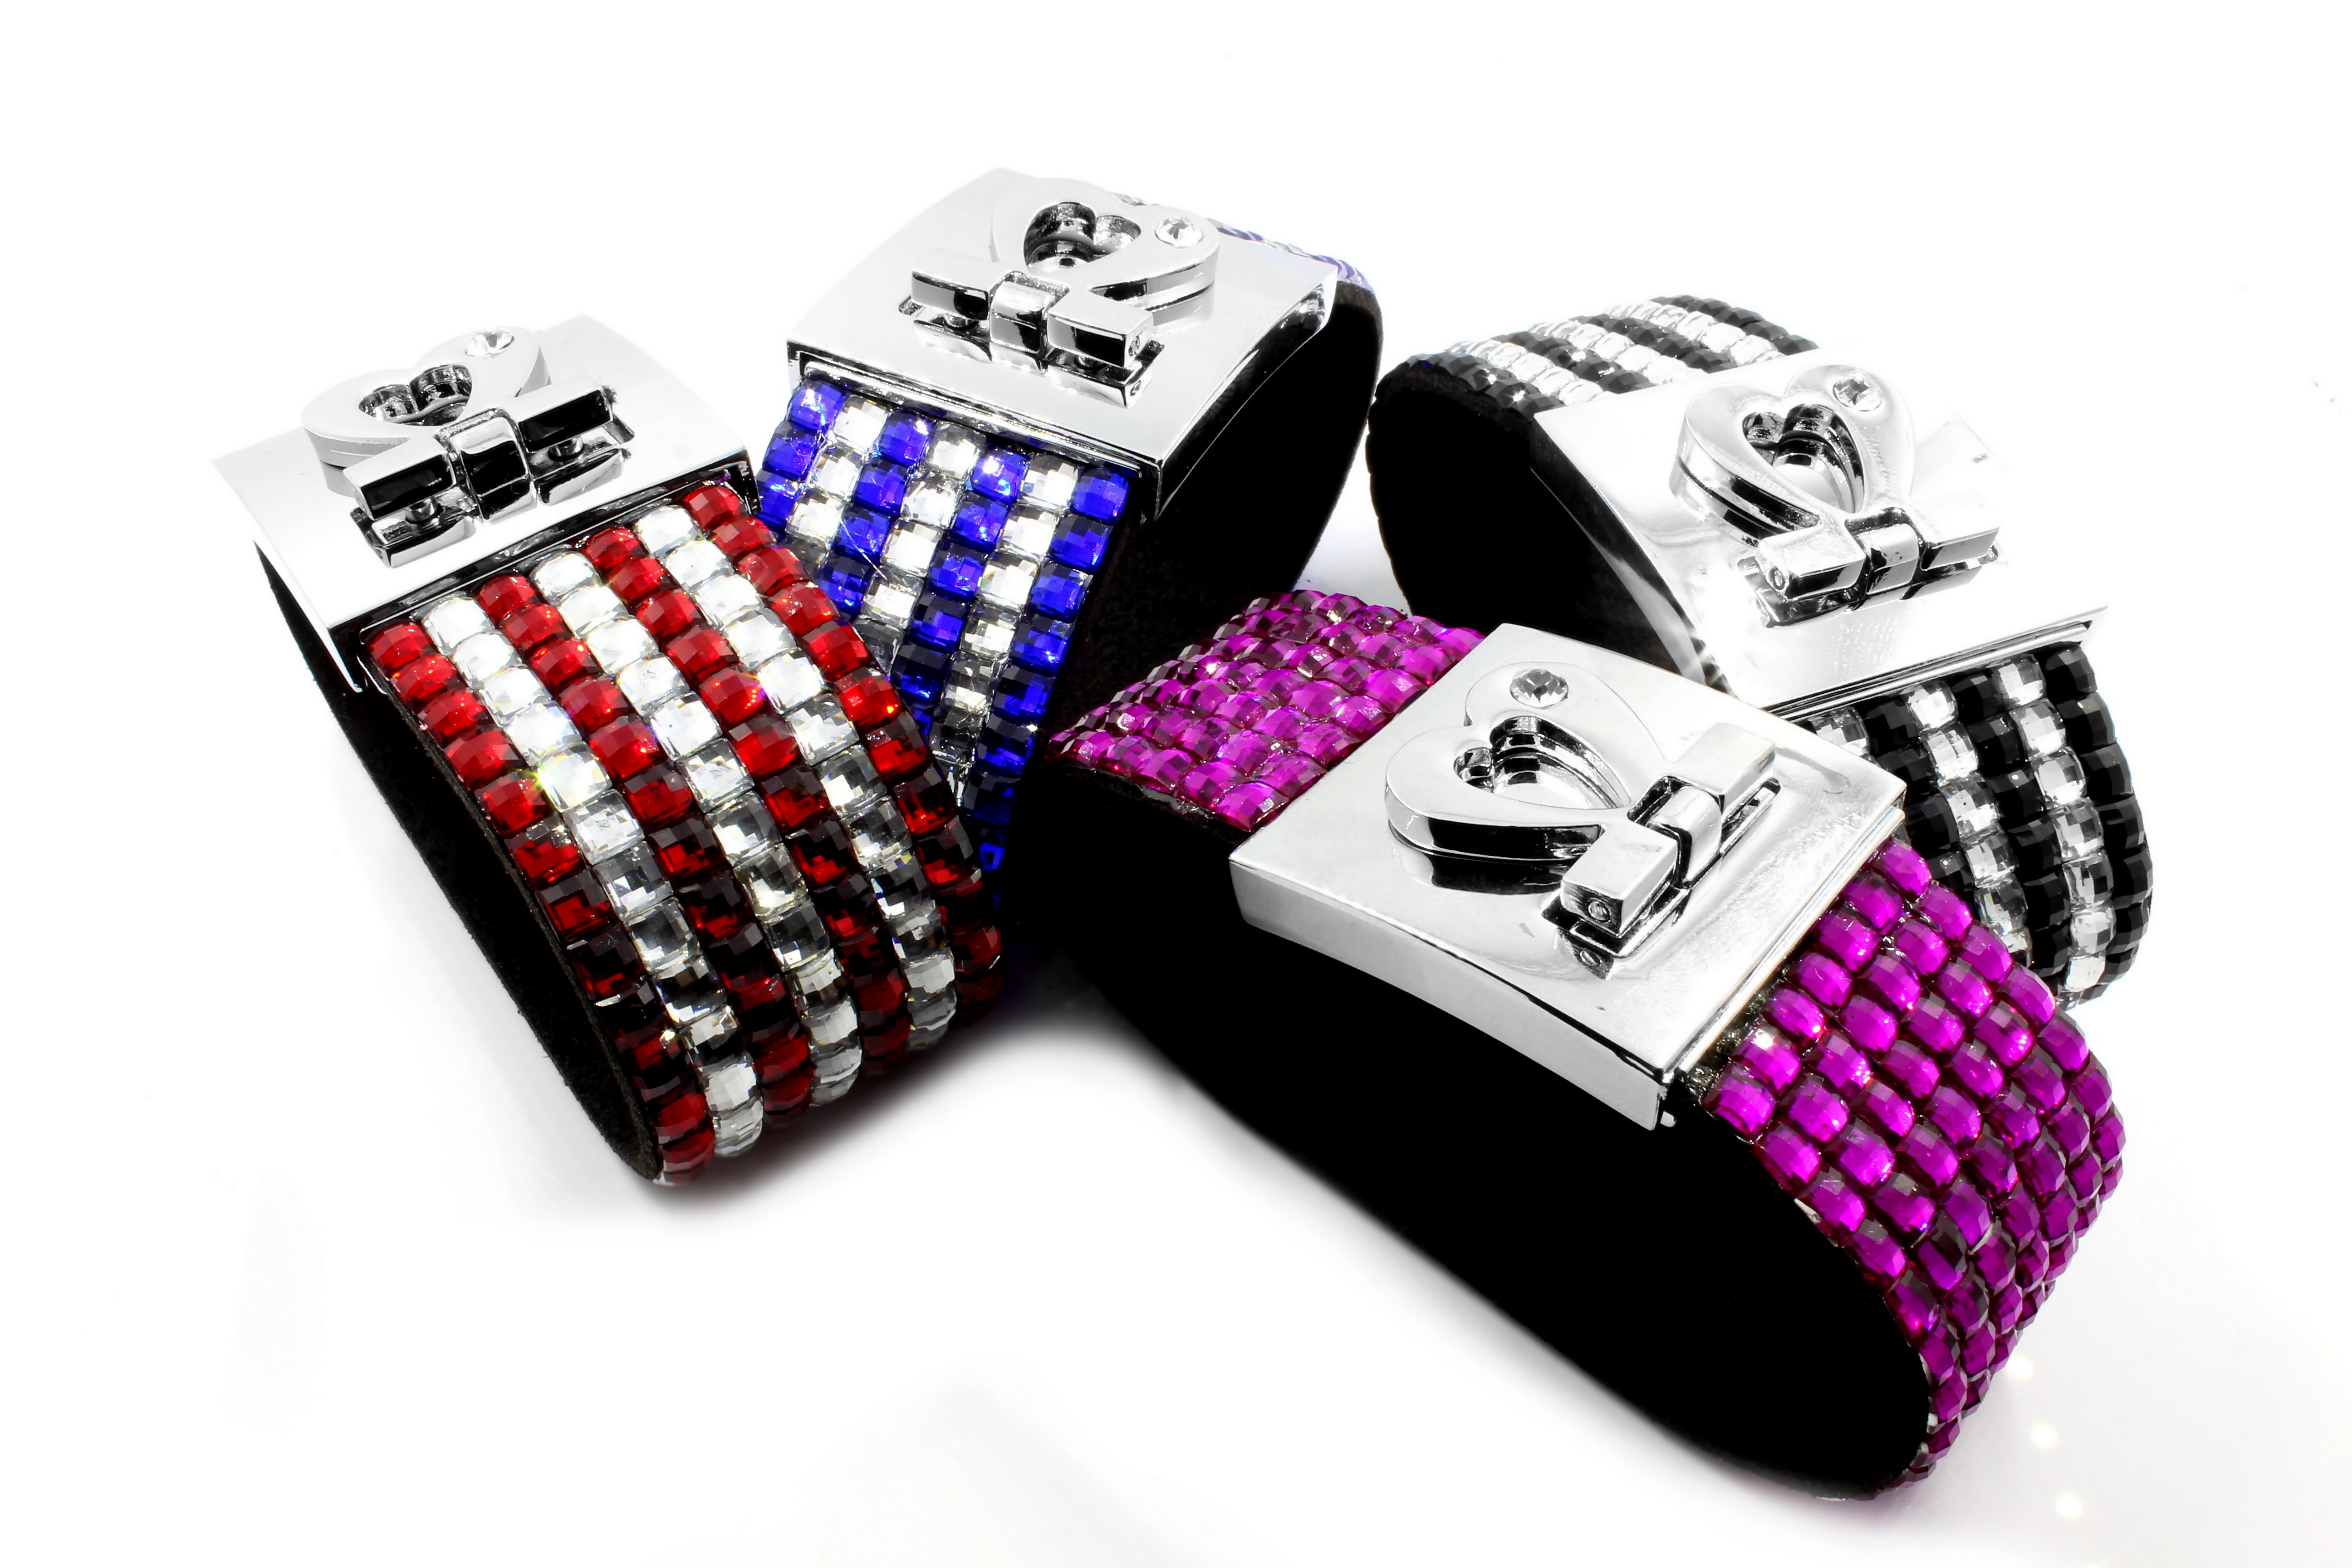
hand, white, isolated, steel, gift, decoration, banner, metal, studio, fashion, merchandise, modern, jewelry, sparkle, bracelet, brand, jewel, punk, background, luxury, gold, women, silver, mens, beauty, joy, commercial, trade, iron, sale, magenta, elegance, pleasure, stainless, charm, brightness, jeweler, purchase, fashion accessory, bling bling